Belmont Glass Works

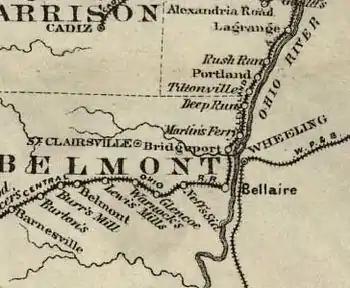
Wheeling and Bellaire in 1873, separated by the Ohio River

The history of Belmont Glass Company began in Wheeling, West Virginia, as much of the company's original glass-making talent worked in that town. Wheeling was an early glass producing center in the region west of the Appalachian Mountains, where glass was first made in the 1820s. This success, supported by low cost fuel and the Ohio River as a transportation resource, encouraged other firms to make glass in Wheeling. One of the larger glass works on the south side of town was purchased by the Hobbs family in 1845. This firm operated under various names, and was still in operation in the 1880s under the name of J. H. Hobbs, Brockunier and Company.